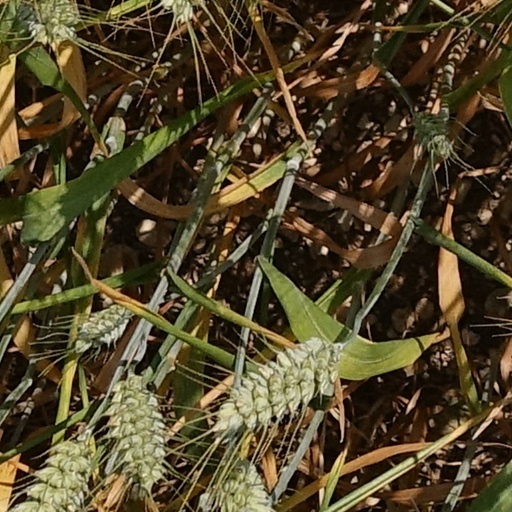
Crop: wheat